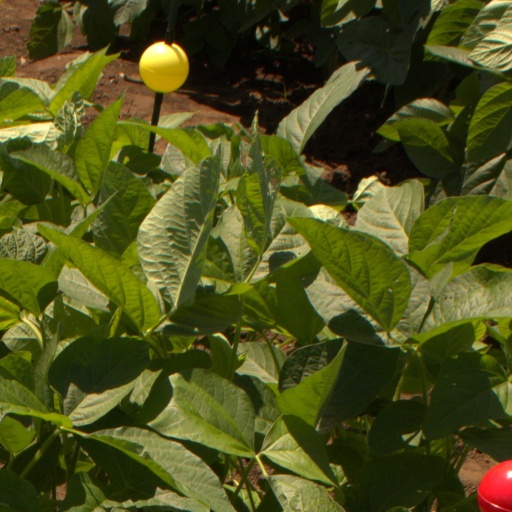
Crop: soybean